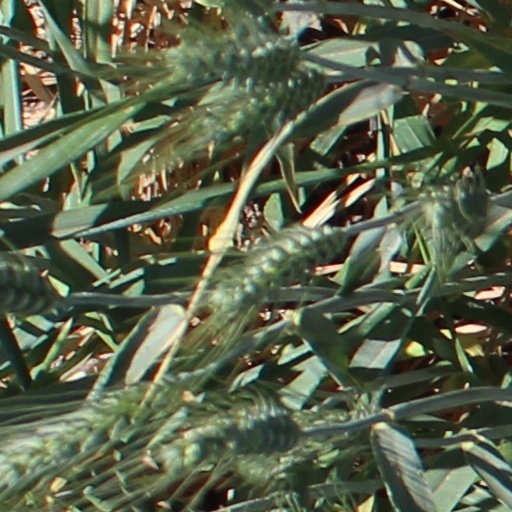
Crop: wheat